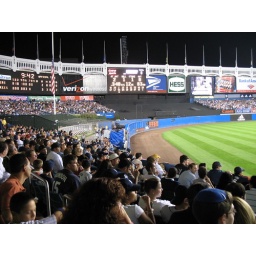
Directly in line with the left field wall